Fira

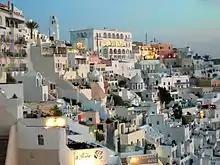
View of Fira

Fira is a city of whitewashed houses built on the edge of the high caldera on the western edge of the semi-circular island of Thera. The two main museums of interest are the Archaeological Museum of Thera, east of the cable car entrance, and the Museum of Prehistoric Thera at the southeast corner of the White Orthodox Cathedral of Ypapanti , built on the site of an earlier church destroyed in the 1956 Amorgos earthquake. The town also hosts a number of churches, including the Cathedral of Ypapanti and the Three Bells of Fira.